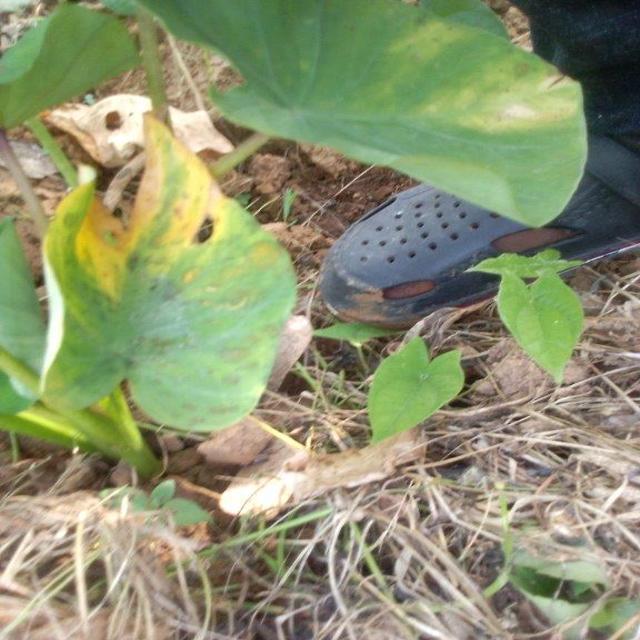
Label: Mid_Blight